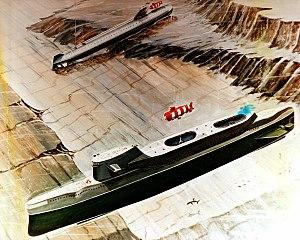
Désignés sous l’appellation Projet 627 « Kit », les sous-marins nucléaires d'attaque de la classe November furent les premiers sous-marins à propulsion nucléaire construits par l'Union Soviétique au début de la Guerre froide.
Un sous-marin de sauvetage, en anglais DSRV pour Deep Submergence Rescue Vehicle, est un petit sous-marin de plongée profonde conçu pour recueillir l'équipage d'un sous-marin en perdition qui serait posé sur le fond.
La classe India est le nom donné par l'OTAN à une classe de sous-marin de sauvetage de l'Union Soviétique et de la Russie oú il est nommé Projet 940 Lenok.